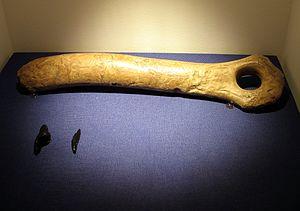
Le bâton percé, appelé aussi bâton de commandement, désigne un objet préhistorique dont la fonction n'est pas connue avec certitude. L'expression « bâton de commandement » est générique et inclut plusieurs types d'objets, mais elle présuppose une fonction particulière. L'expression « bâton percé » a été introduite plus récemment dans un souci de neutralité : elle est purement descriptive et ne fait pas référence à une fonction hypothétique.